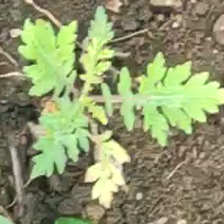
Weed species: Gajar_gavat_(Parthenium hysterophorus)